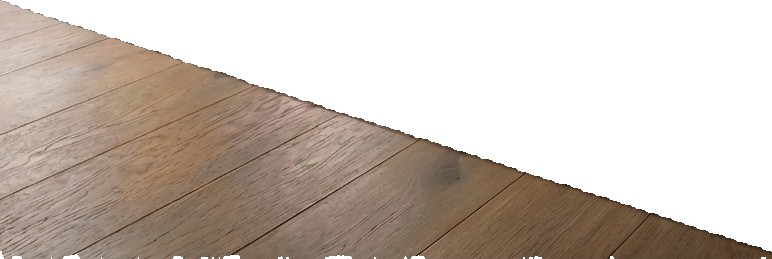
Surface category: floors